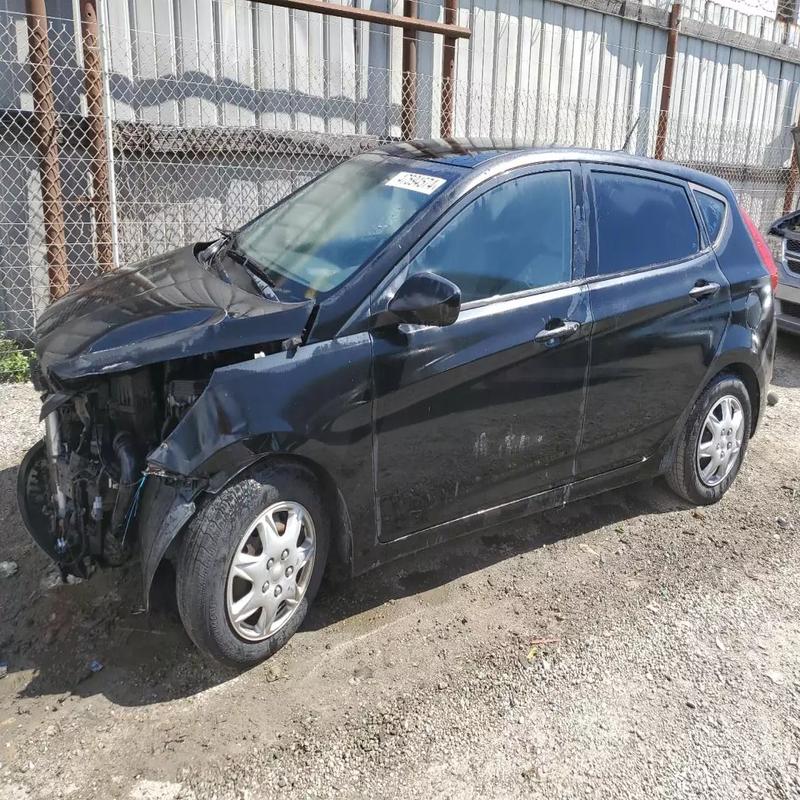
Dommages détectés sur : pare-choc avant, feu avant gauche, capot, aile avant gauche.
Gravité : majeur